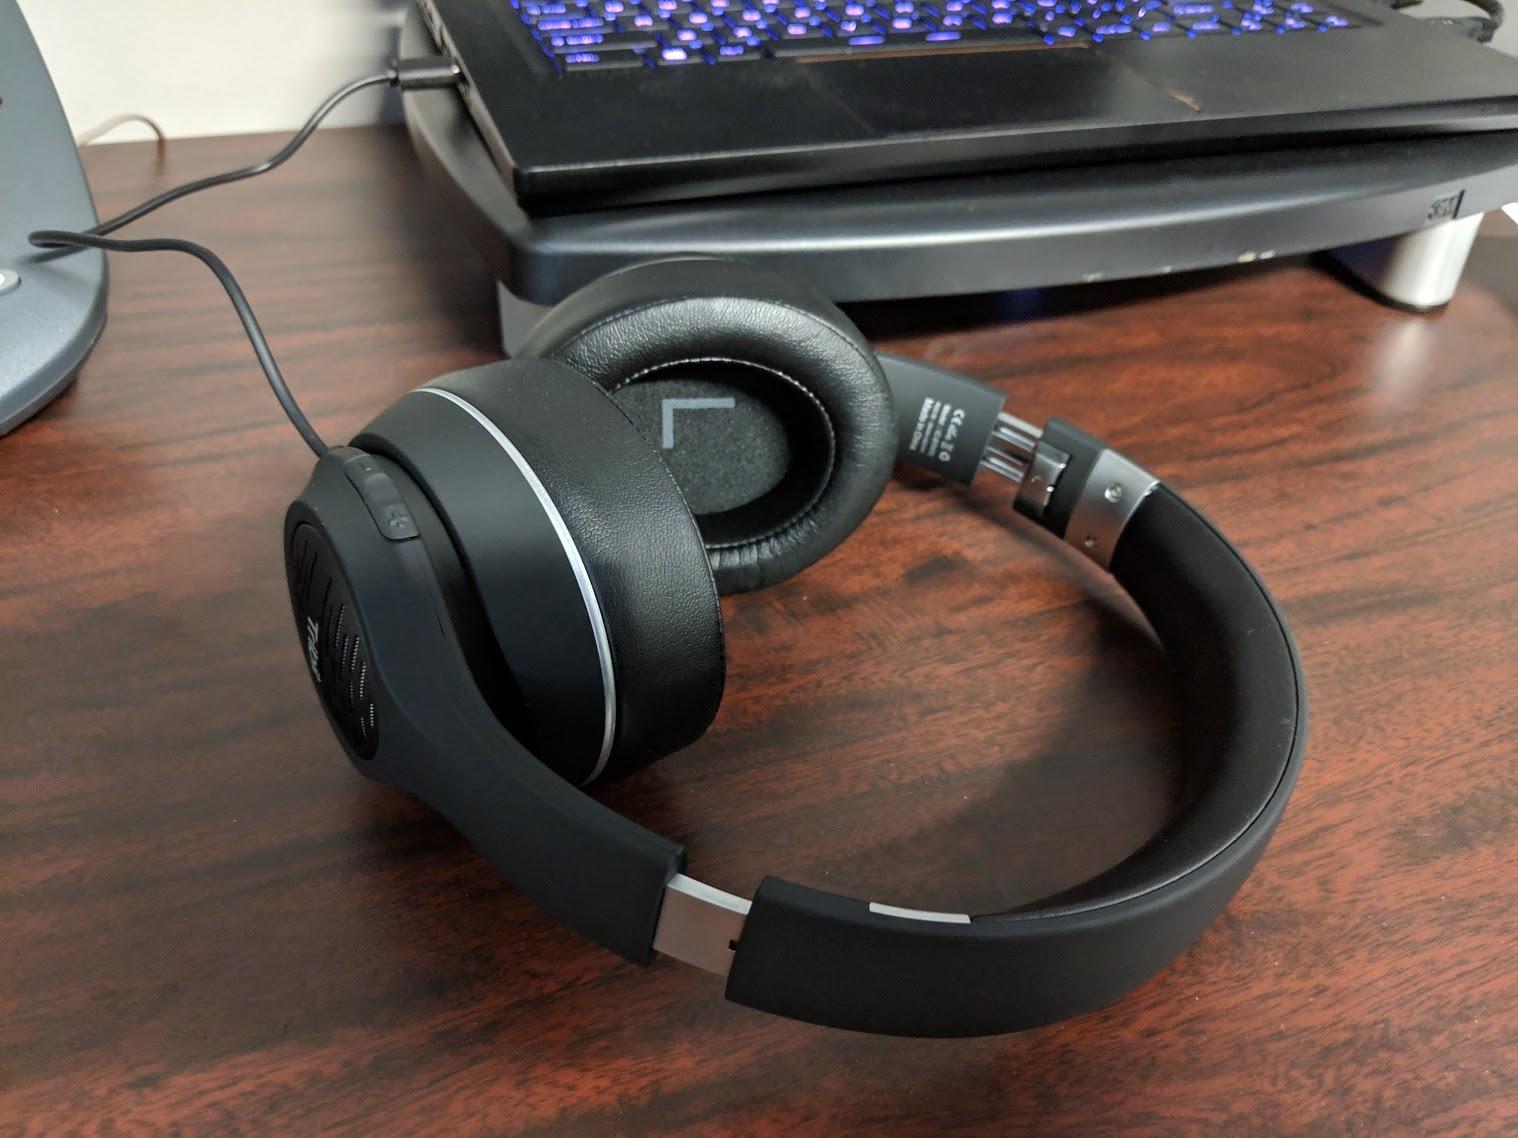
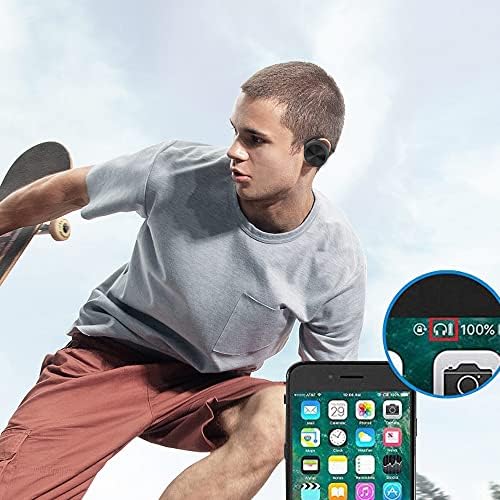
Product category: headphones
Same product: no